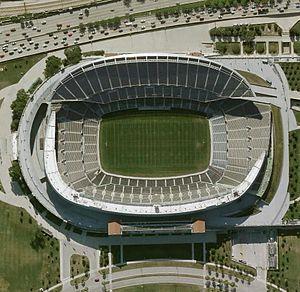
Le Soldier Field ou New Soldier Field est un stade de football américain situé au 1410 South Museum Campus Drive, le long de Lake Shore Drive au bord du lac Michigan, dans le secteur de Near South Side à Chicago. Il a été rouvert le 29 septembre 2003 après une reconstruction complète.
La Gold Cup 2009 est la dixième édition de la Gold Cup et la vingtième coupe des nations de l'Amérique du Nord, d'Amérique centrale et des Caraïbes. Elle s'est déroulée aux États-Unis du 3 juillet au 26 juillet 2009. La compétition se déroule après la Coupe des confédérations 2009. La compétition a été remportée par le Mexique pour la 5ᵉ fois.
La Gold Cup 2007 est un tournoi de football qui s'est tenu aux États-Unis, du 6 juin au 24 juin 2007. Après un mois de compétition, c'est finalement les États-Unis qui remportent la coupe face au Mexique en finale, victoire 2 buts à 1. À souligner également l'excellent parcours de l'équipe de Guadeloupe qui est parvenu jusqu'en demi-finale. Les États-Unis, vainqueur de la Gold Cup, sont qualifiés pour la Coupe des confédérations 2009.